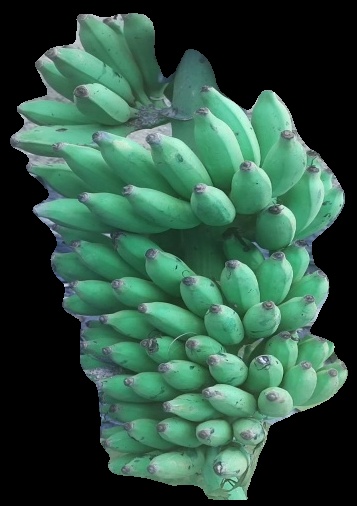
Variety: elakki-bale
Grade: grade2